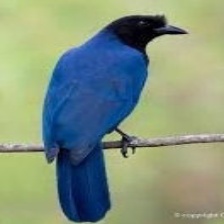
Species: AZURE JAY
Scientific name: CYANOCORAX CAERULEUS
ImageNet parent category: jay